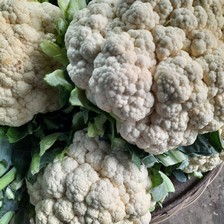
Label: others